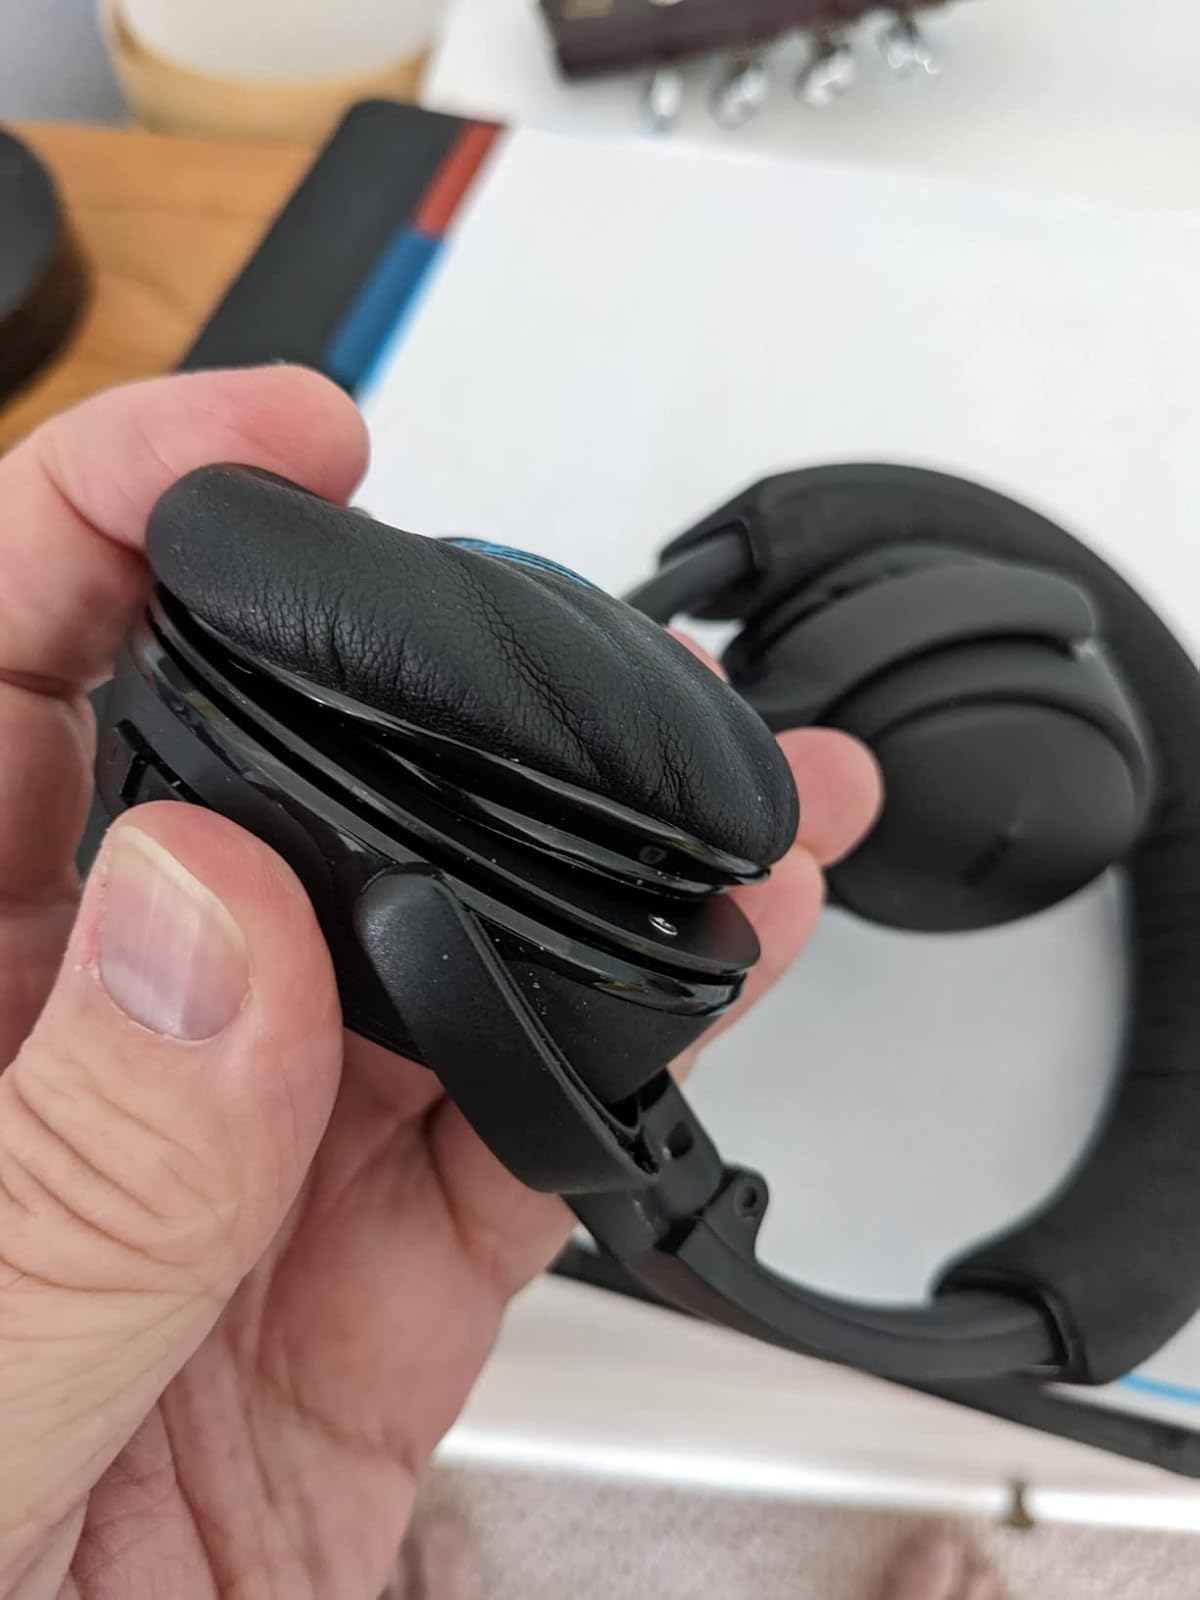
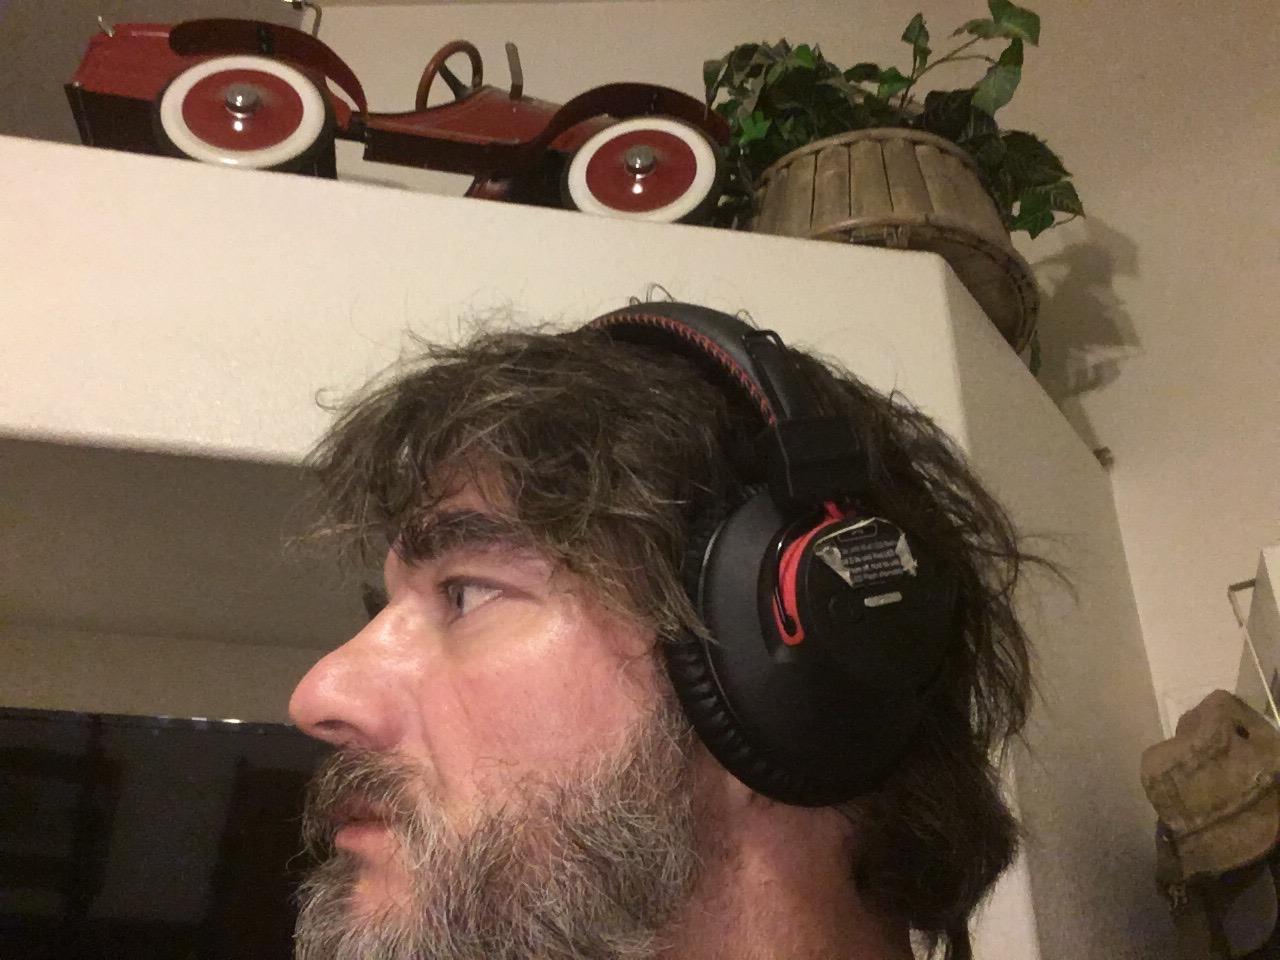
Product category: headphones
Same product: no